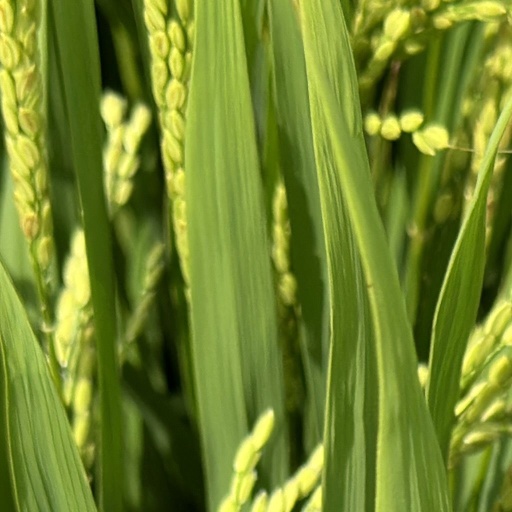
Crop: rice